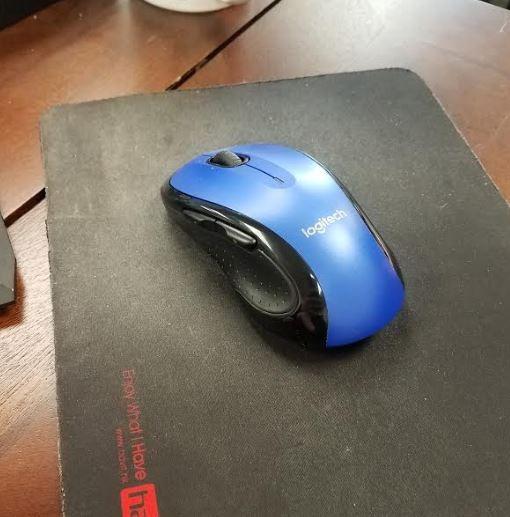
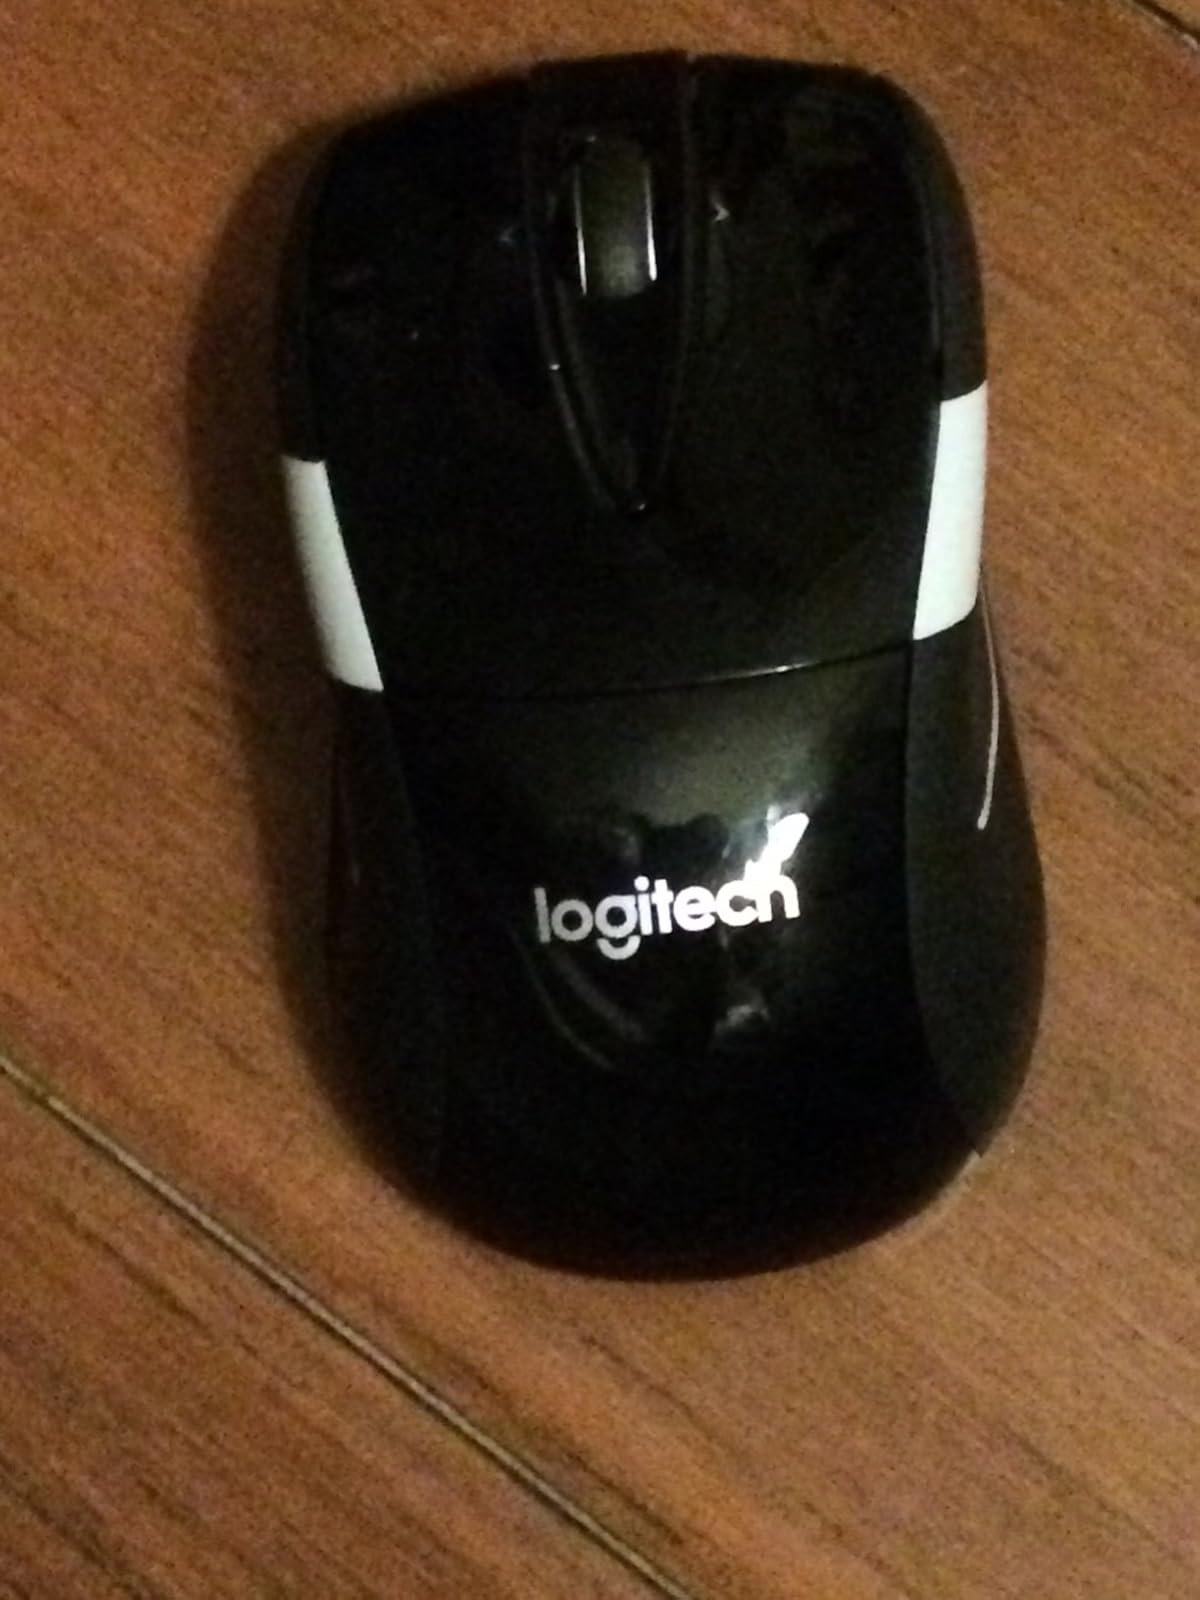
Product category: mouse
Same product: no